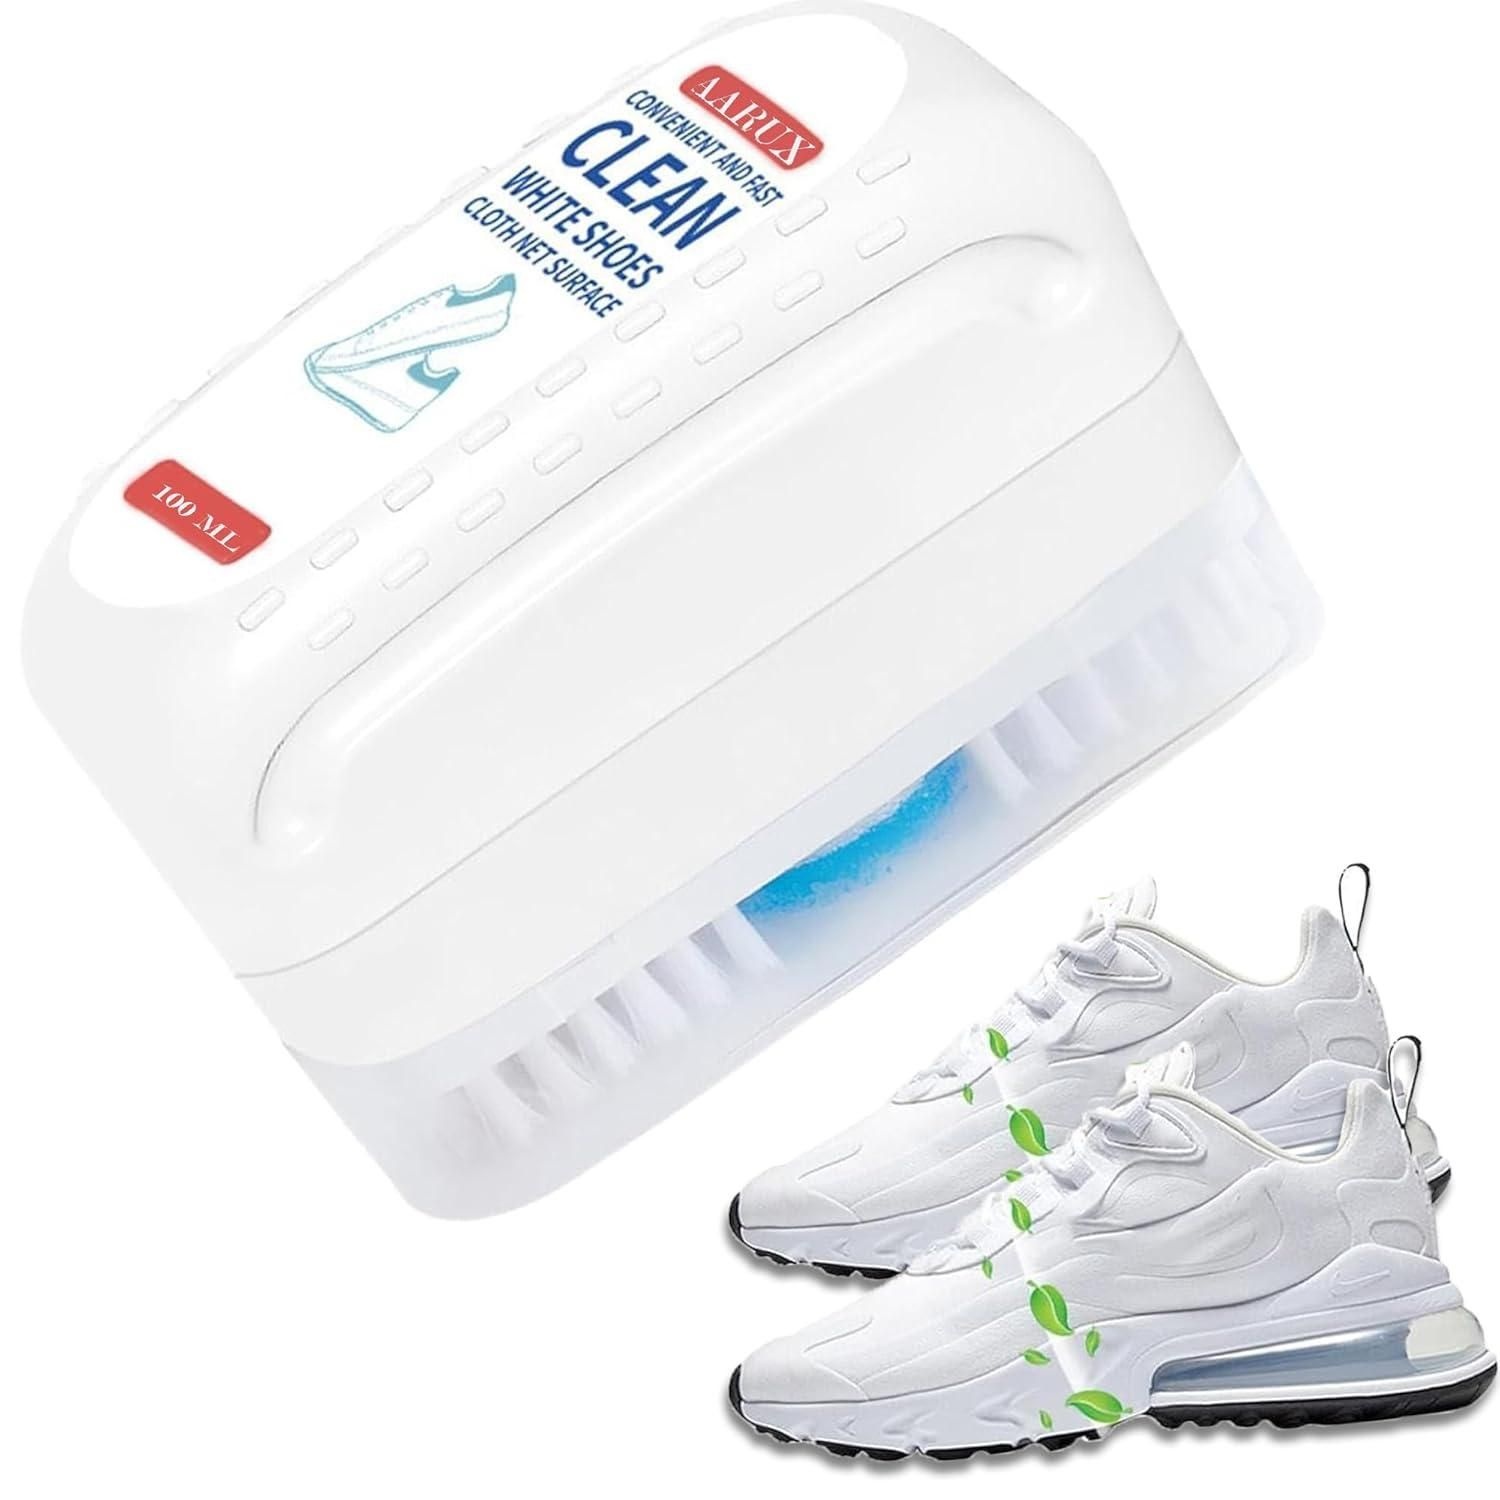
2-in-1 Shoe Cleaner Brush
Brand: sep8kj-cq
Product Name: 2-in-1 Multifunctional Shoe Cleaner Brush Package Contains: It has 1 Pack of Shoe Cleaner Brush Material: Plastic Product Dimension:? 10L x 3W x 7H cm Color: White Combo: Pack of 1 Weight: 150 gm About this item: The Shoe Cleaner plays a maintenance role while cleaning, gentle on your shoes, soft and fine bristles, without hurting the upper surface, convenient to clean
Category: Home & Garden > Household Supplies > Shoe Care & Tools > Shoe Brushes